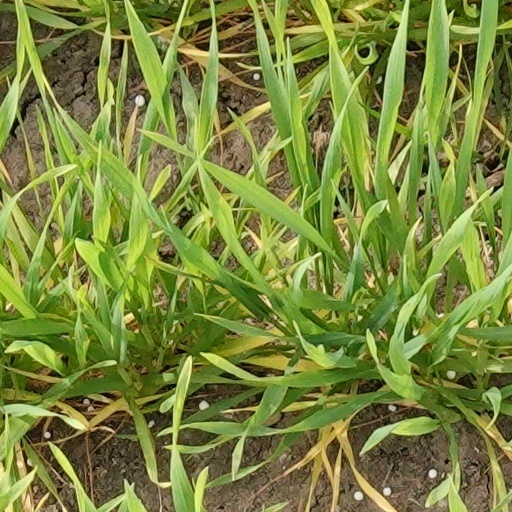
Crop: wheat